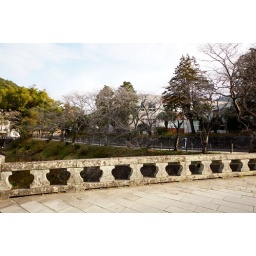
A bridge over the river